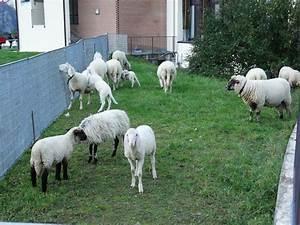
sheep